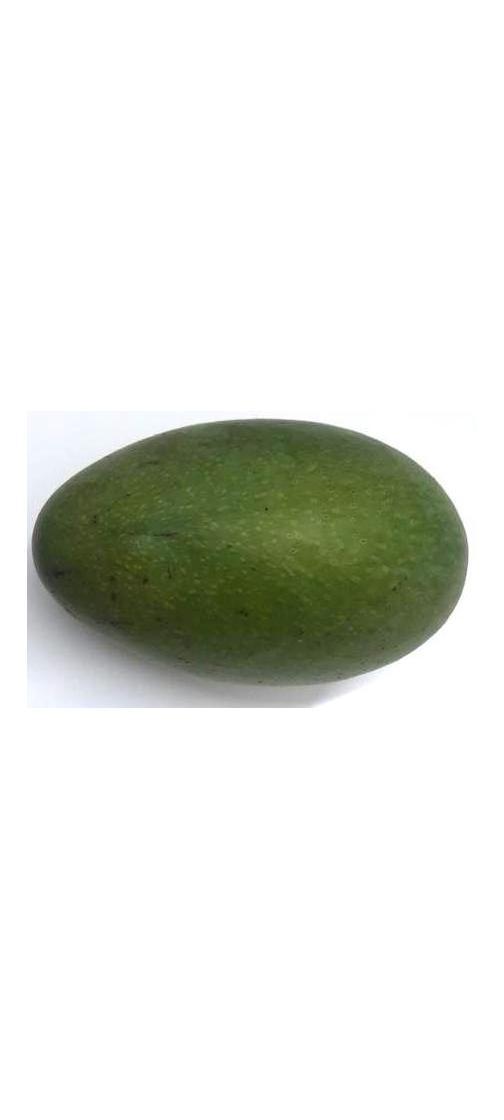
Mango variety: Ashshina Zhinuk